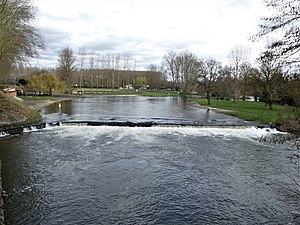
La Dronne en amont du pont de la route départementale 38, Saint-Aulaye, commune de Saint Aulaye-Puymangou, Dordogne, France.
Saint-Aulaye est une ancienne commune du Sud-Ouest de la France, située dans le département de la Dordogne en région Nouvelle-Aquitaine, devenue le 1ᵉʳ janvier 2016 une commune déléguée au sein de la commune nouvelle de Saint Aulaye-Puymangou.